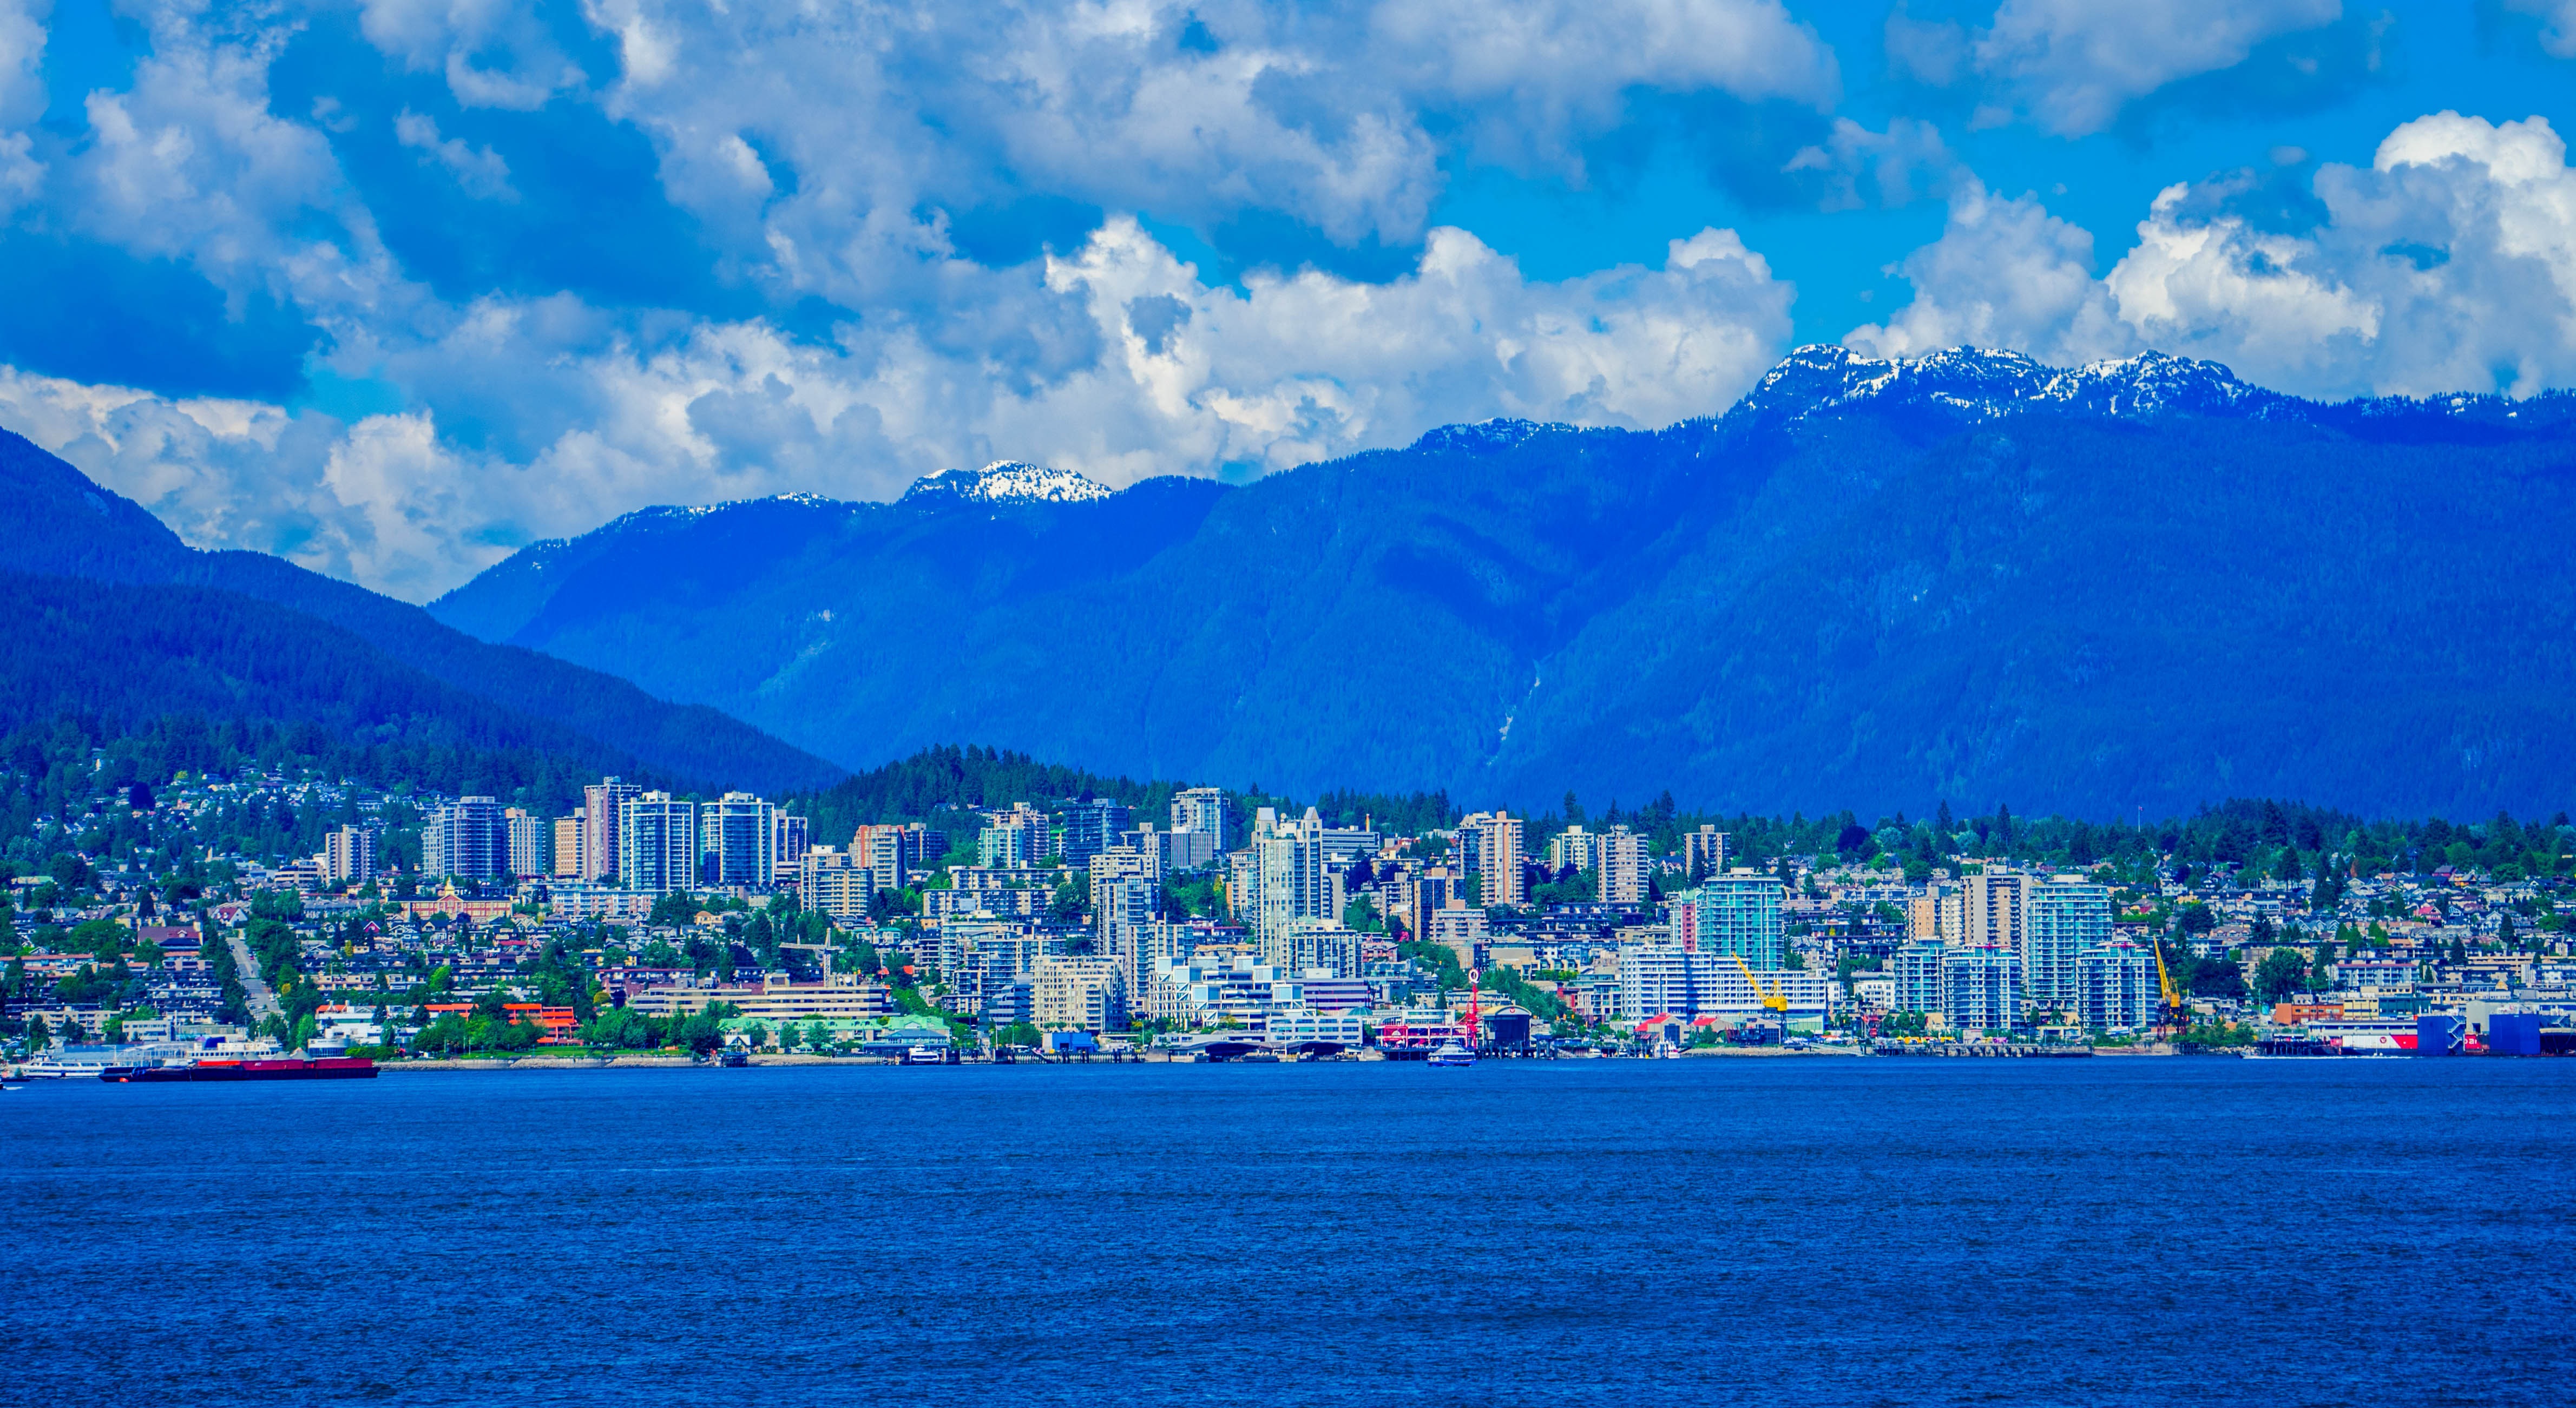
sea, horizon, mountain, skyline, lake, building, city, mountain range, cityscape, panorama, downtown, vancouver, bay, fjord, buildings, canada, landform, geographical feature